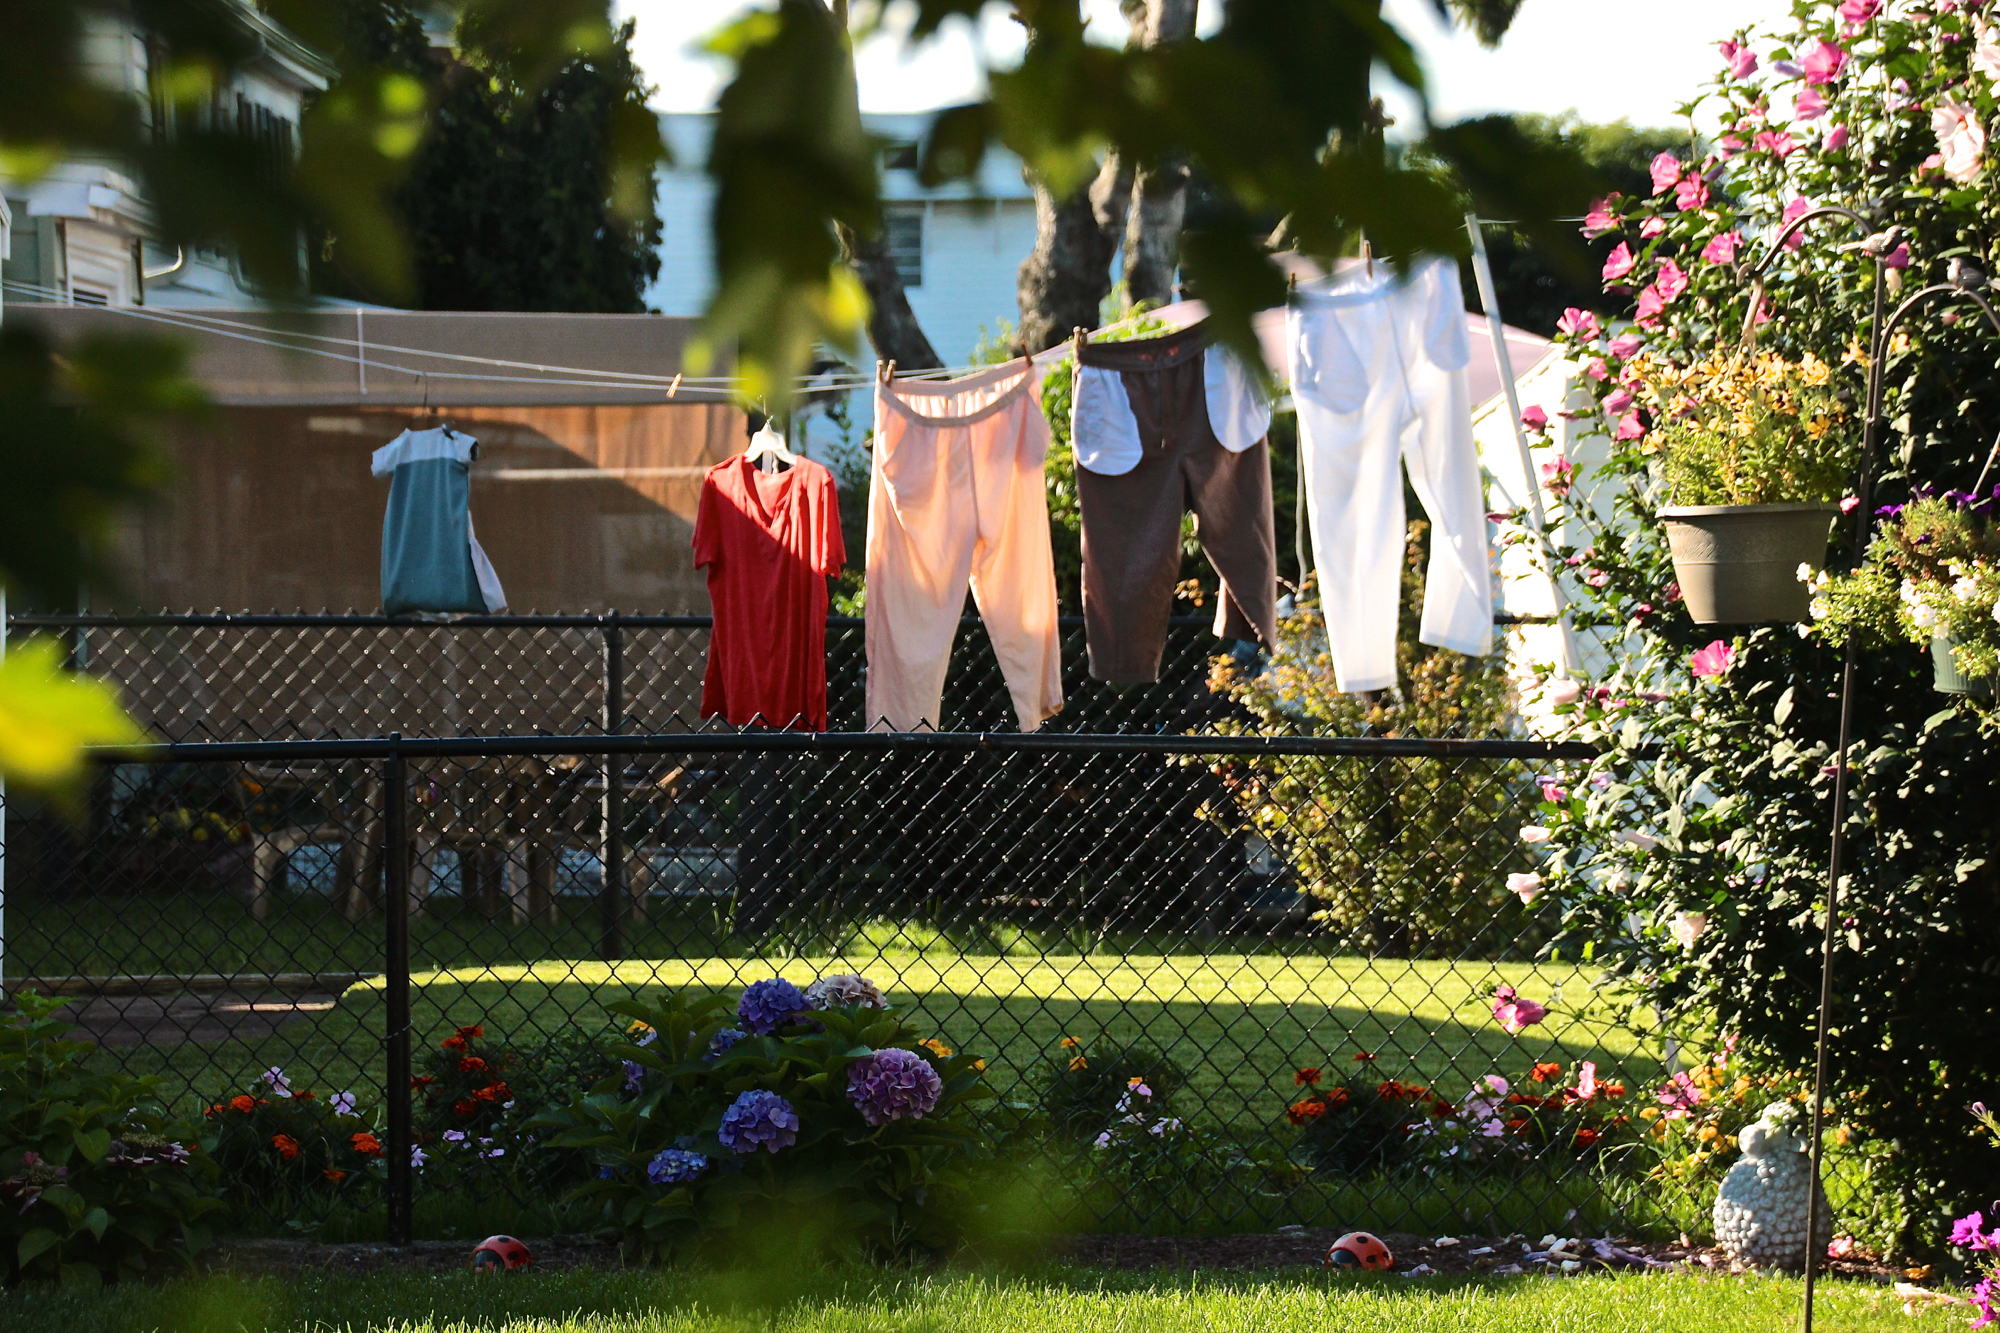
lawn, flower, park, backyard, garden, 3652015, clichesaturday, 365the2015edition, laundryday, day213, day213365, 1aug15